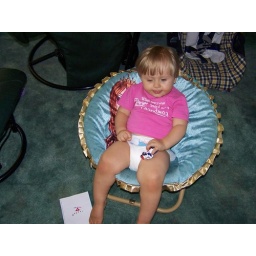
zoey sitting in a little chair